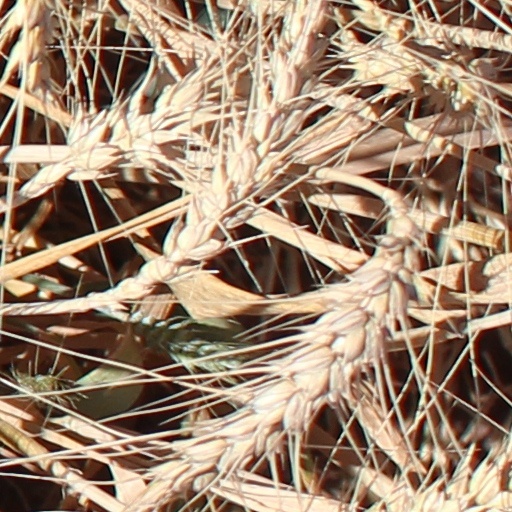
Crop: wheat